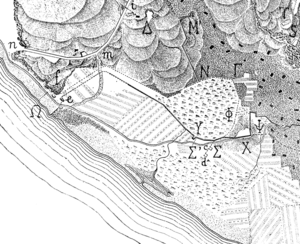
Plan du port de la ville antique de Séleucie de Piérie, tiré d'un ouvrage de plus de 70 ans, donc déchu des droits d'auteurs.
Séleucie de Piérie est une ville fondée par Séleucos Iᵉʳ Nicator en Syrie antique. Elle est aussi appelé Séleucie sur l'Oronte.